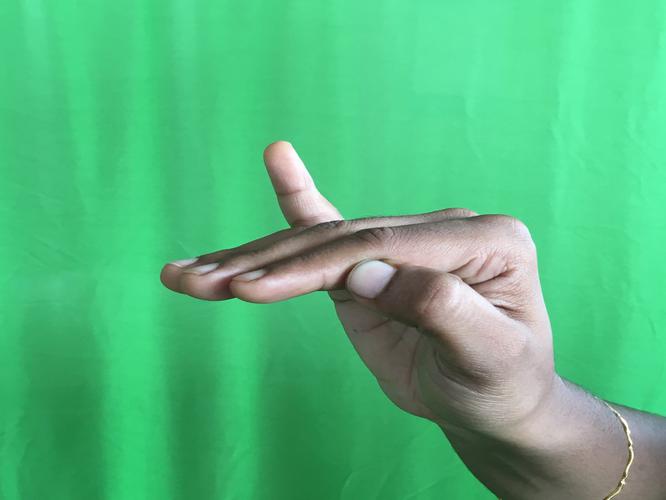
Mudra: Hamsapaksha
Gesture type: double_hand